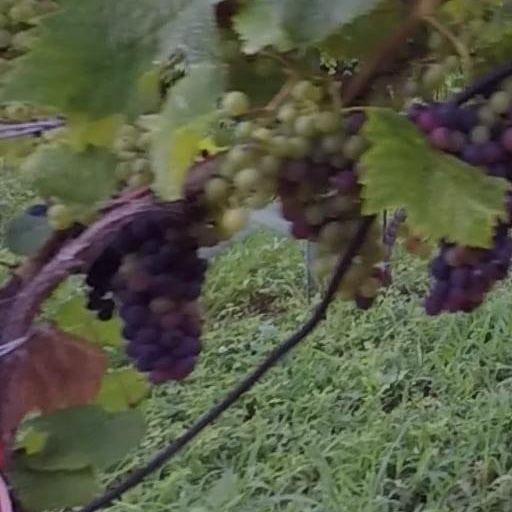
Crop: grape